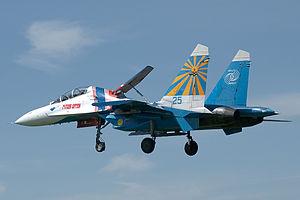
Irkout est une holding russe membre du consortium OAK. Elle produit entre autres les avions Soukhoï.
Le Soukhoï Su-27 est un avion de chasse monoplace russe conçu par le bureau d'études Soukhoï conduit par l'ingénieur Mikhaïl Simonov et son dirigeant historique Pavel Soukhoï. Il a donné naissance à de nombreuses variantes dont certaines ont reçu une nouvelle désignation : Su-30, Su-33, Su-35, Su-37.